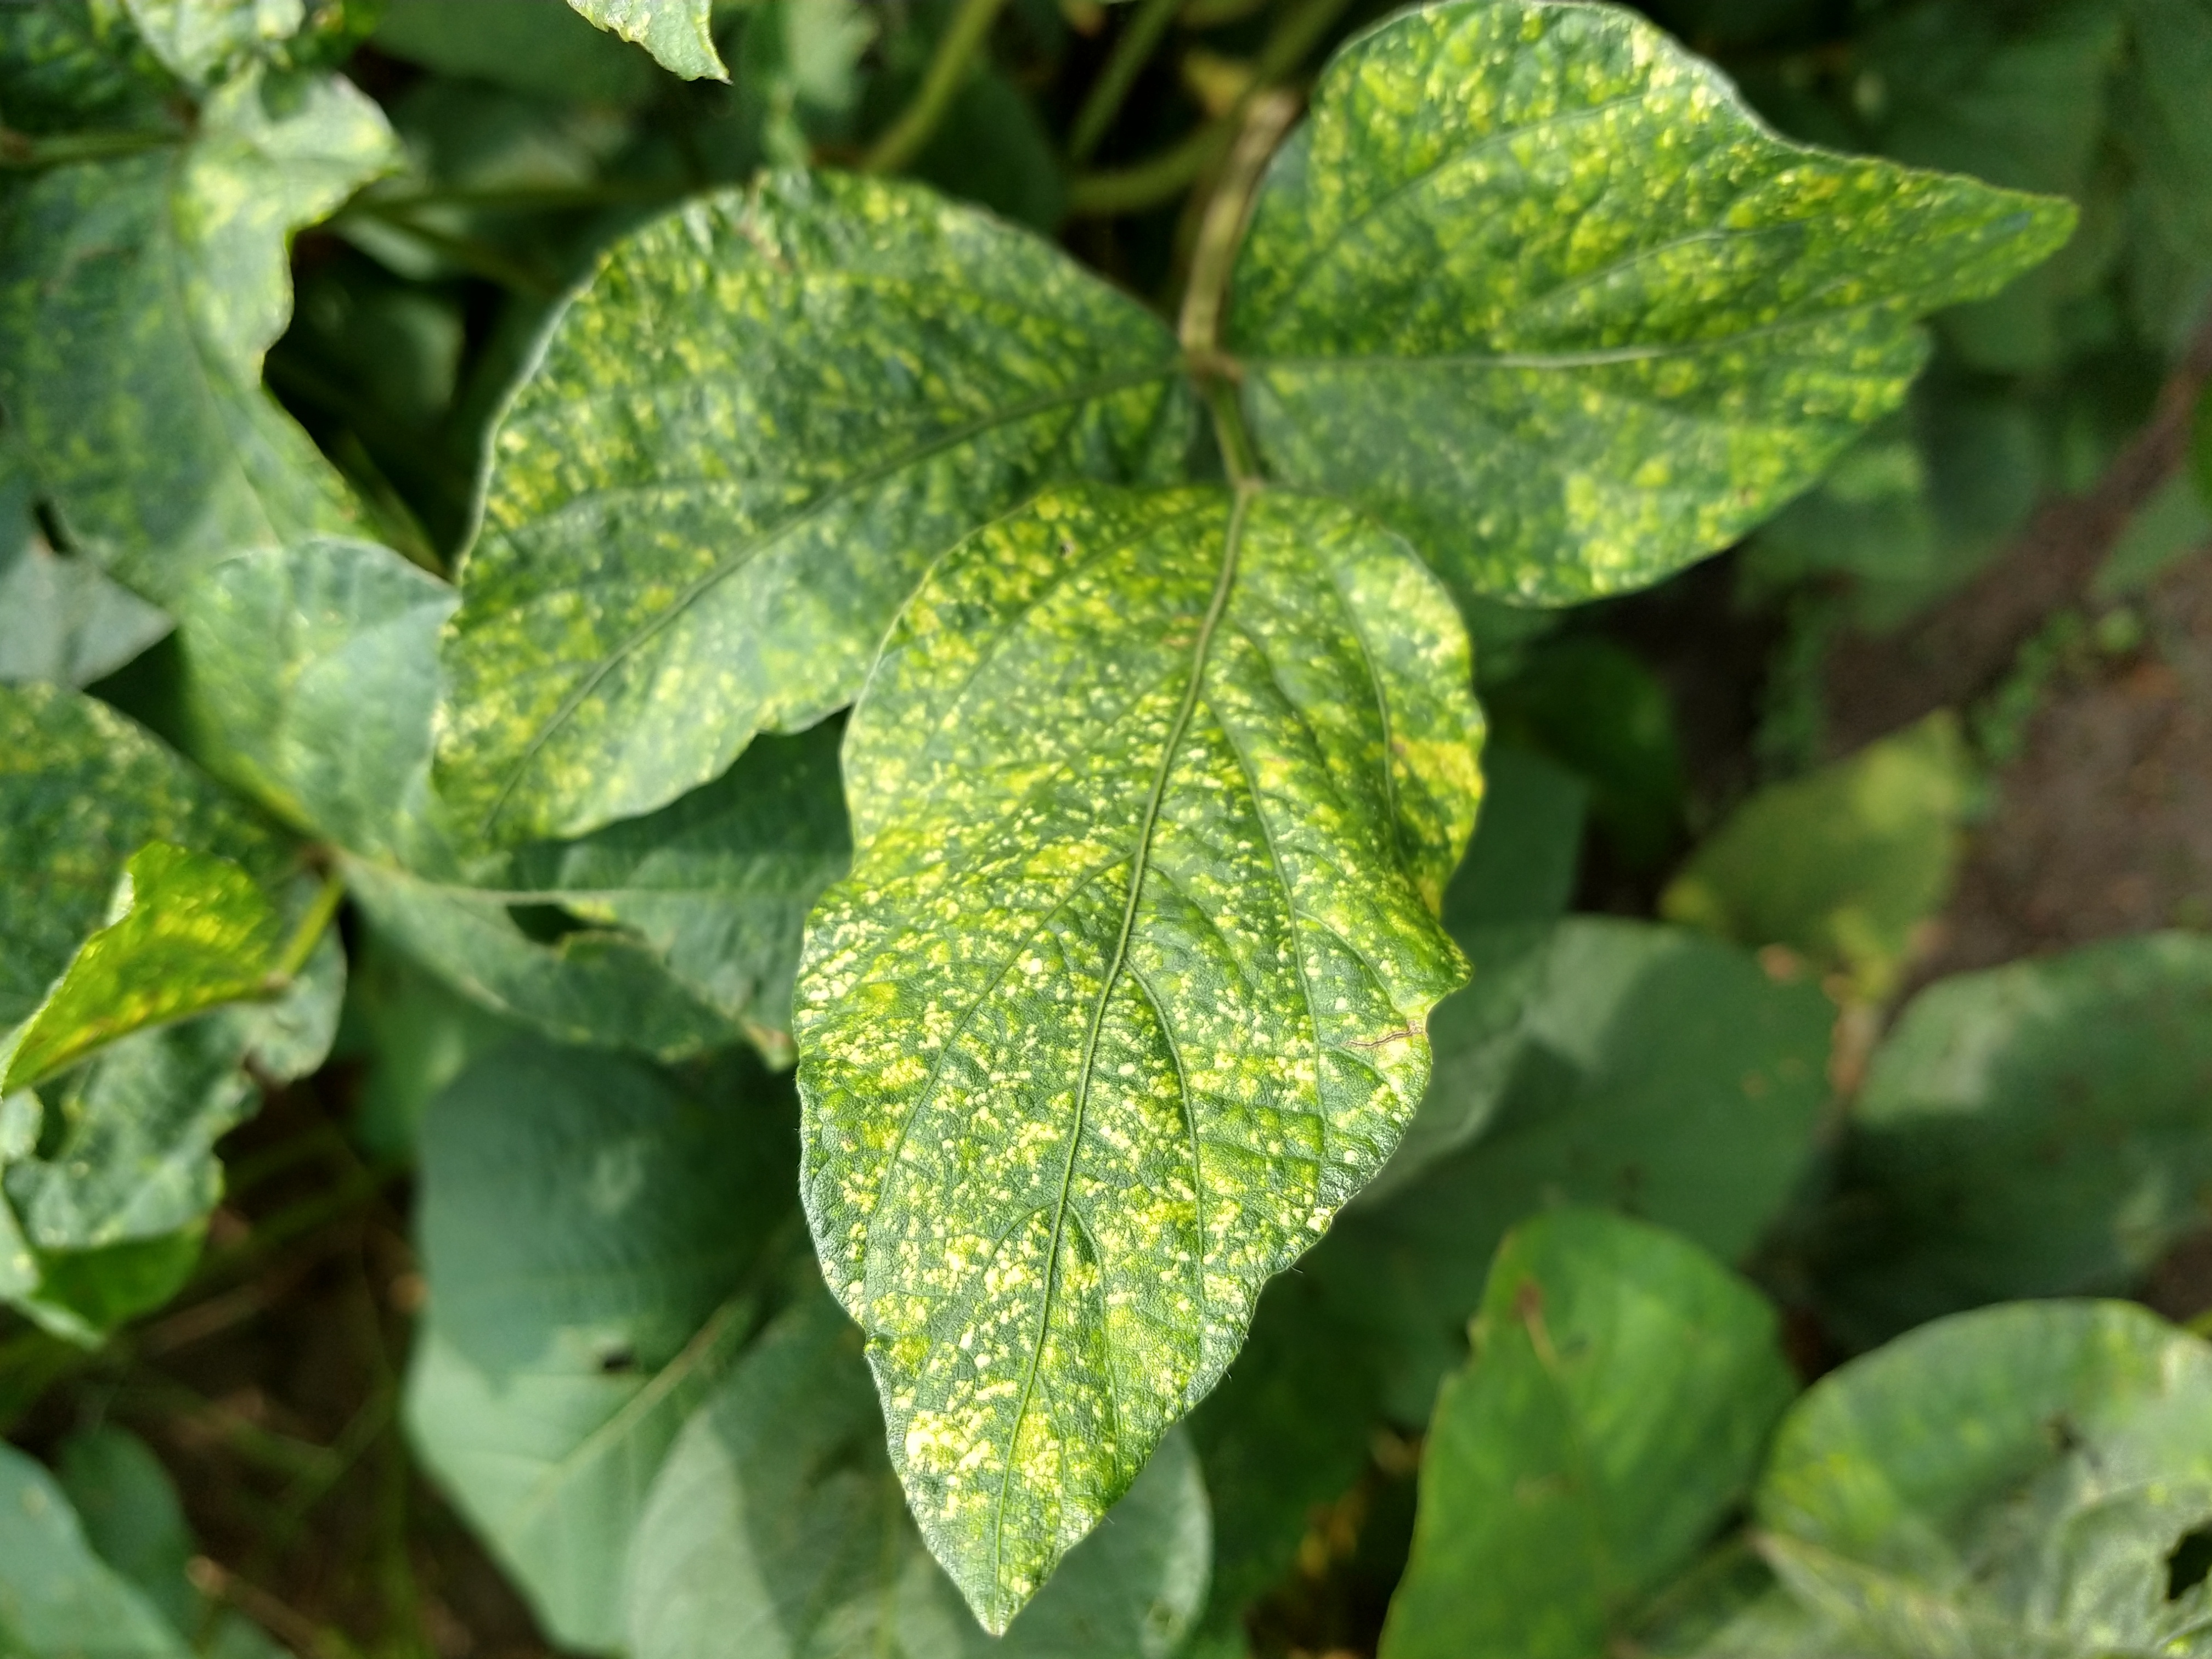
Label: Disease